Samuel Backhouse

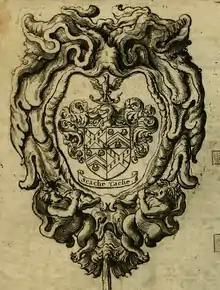
Coat of arms of Samuel Backhouse's son, William. From William Dugdale's "The History of St. Pauls Cathedral in London" (1658). The motto is likely William's own invention, but the arms are the family's.

Samuel Backhouse (sometimes Bacchus or Bakehouse; 18 Nov. 1554 – 24 June 1626) was an English merchant who later became a country gentleman based in the county of Berkshire. He was a member of Parliament (MP) twice early in James I's reign, first for New Windsor in 1604 and then for Aylesbury in 1614.